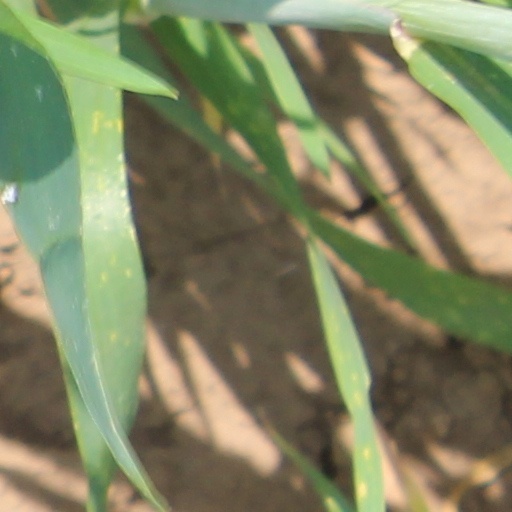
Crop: wheat